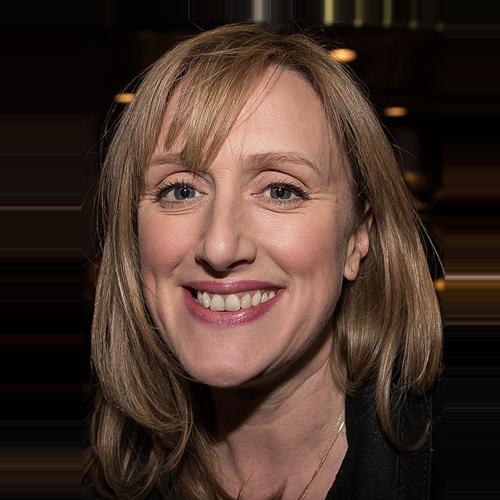
Age: 47